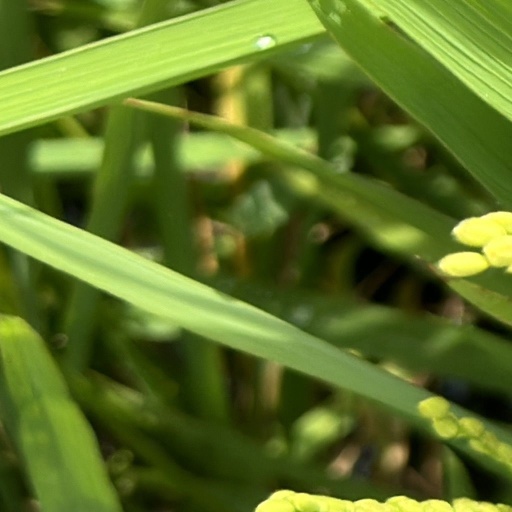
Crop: rice